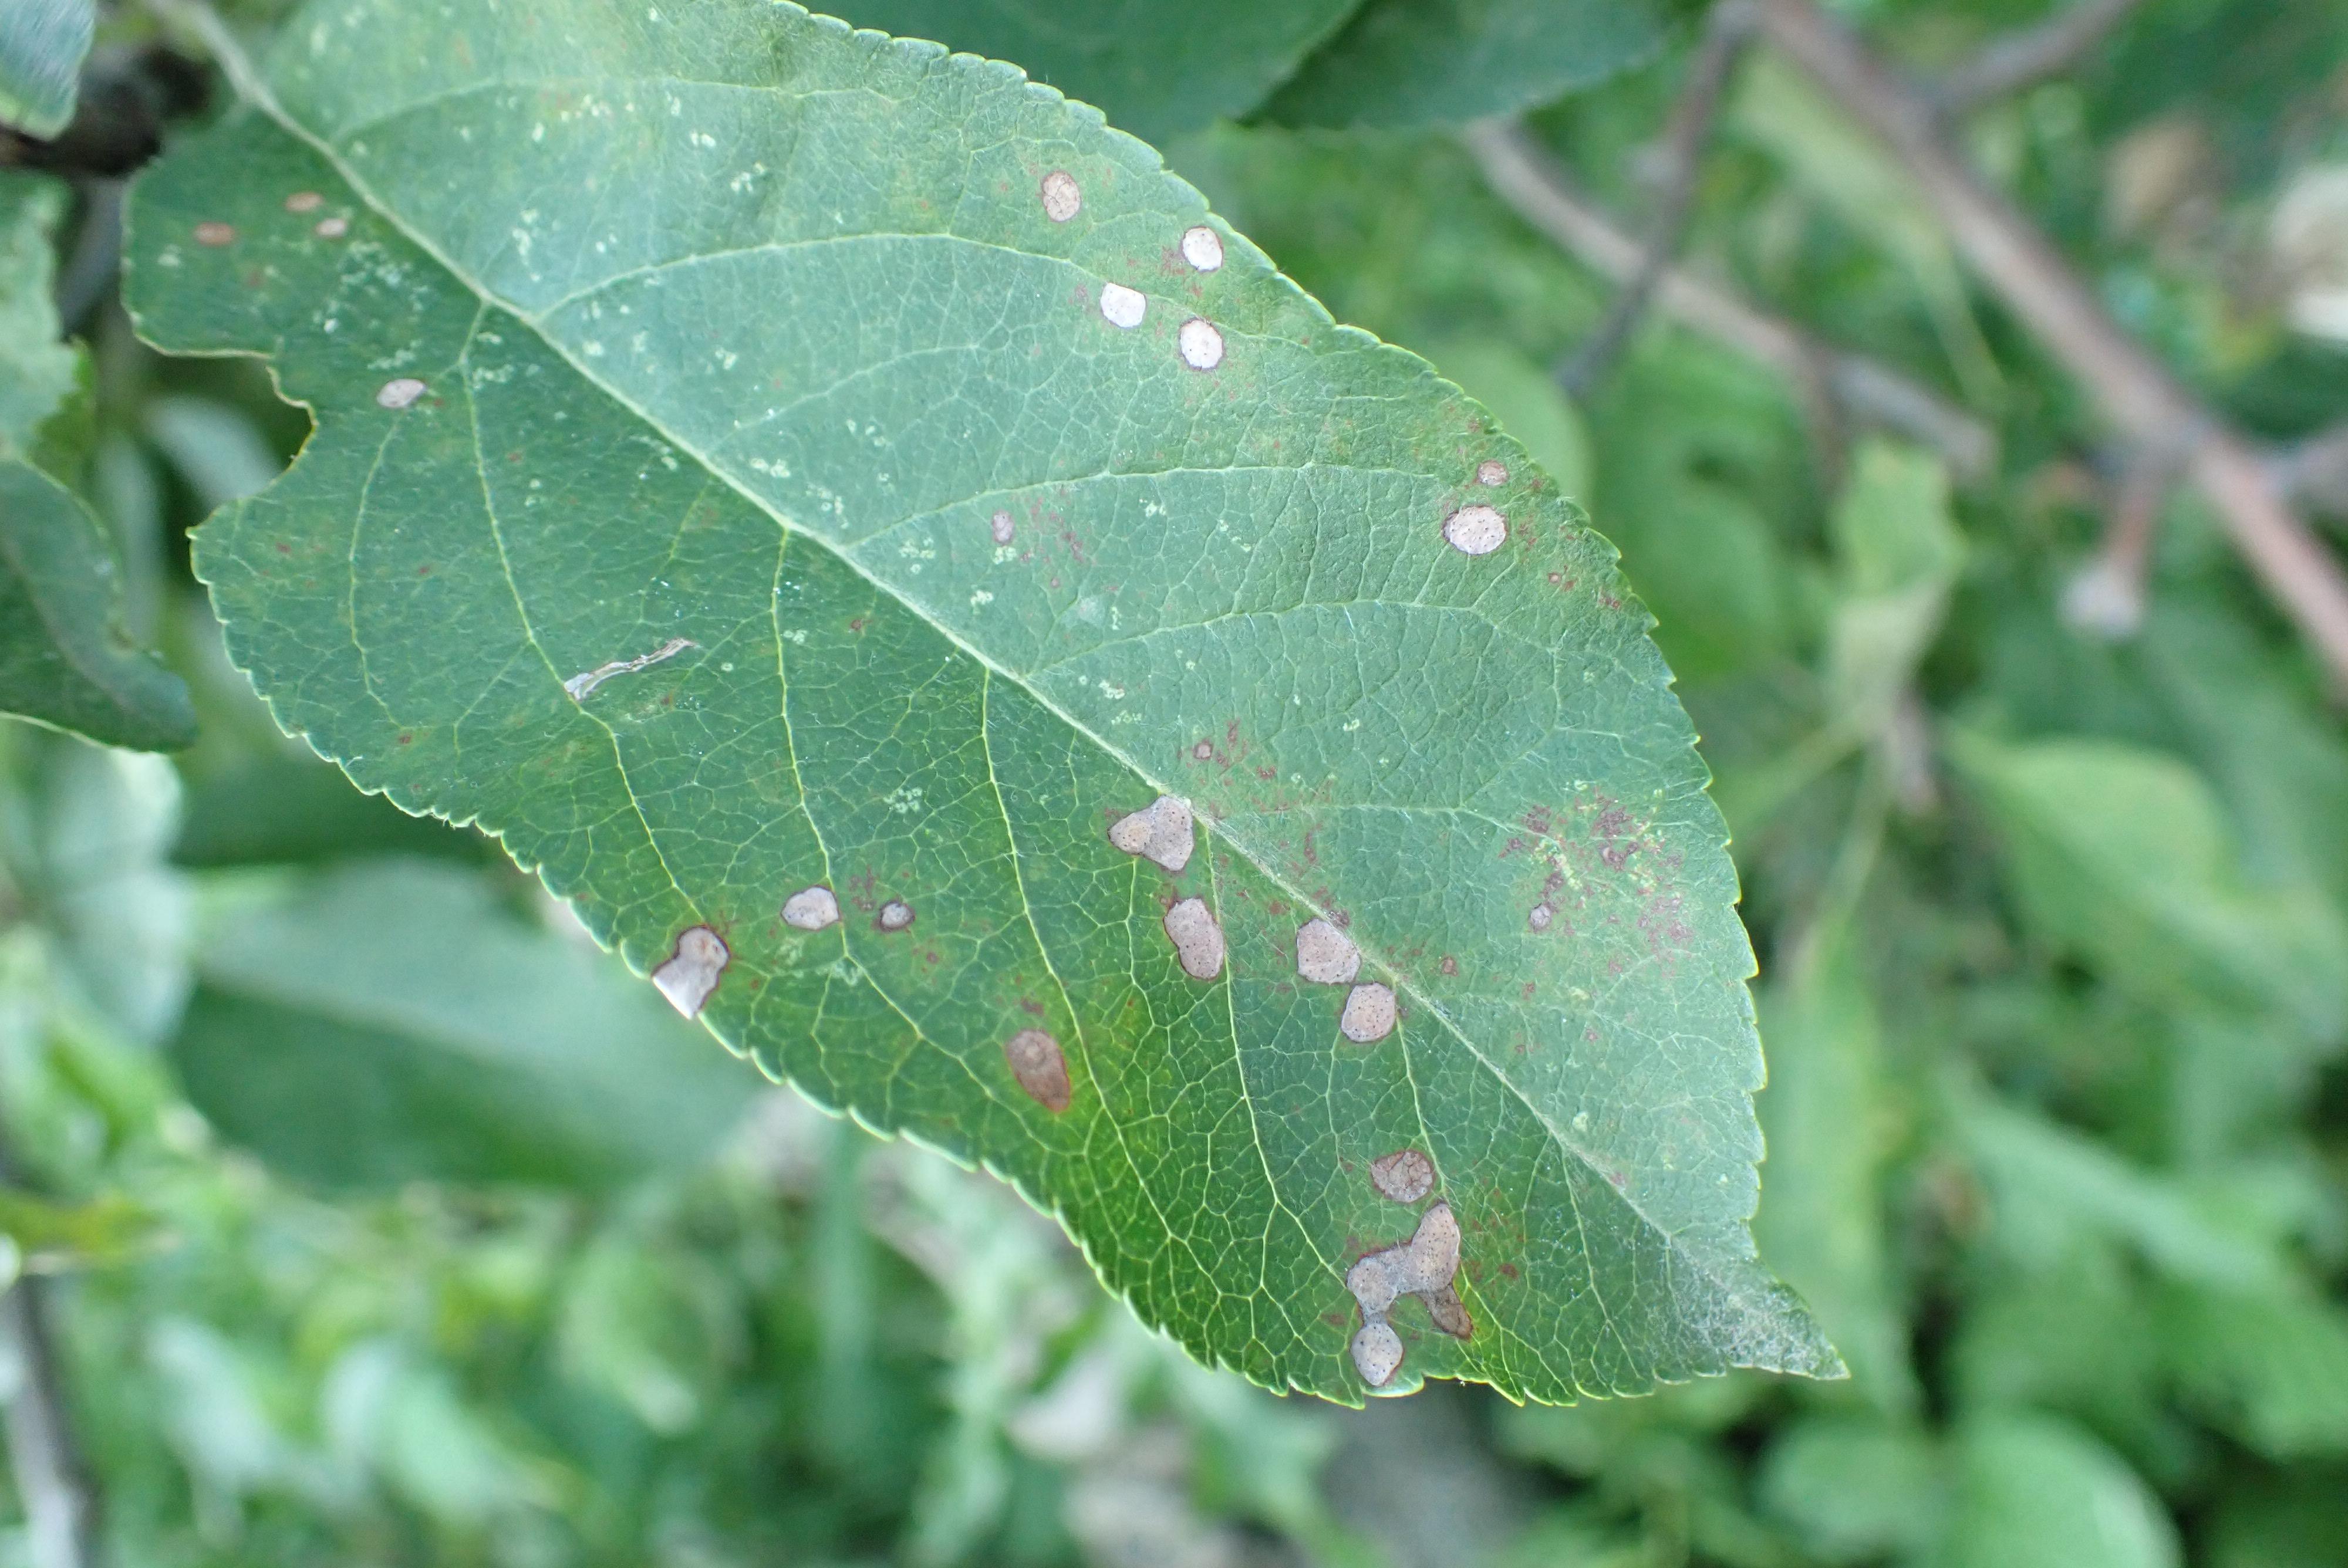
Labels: frog_eye_leaf_spot